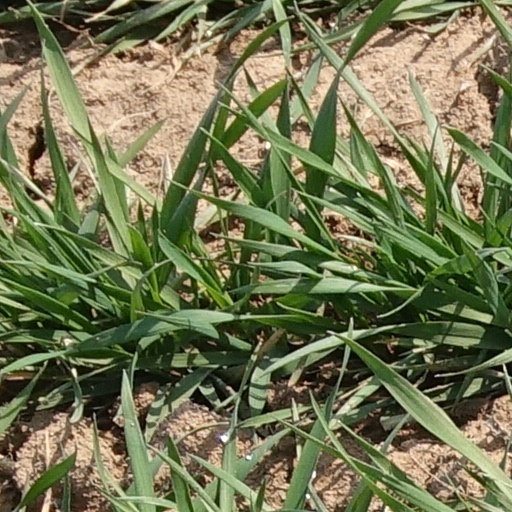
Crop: wheat